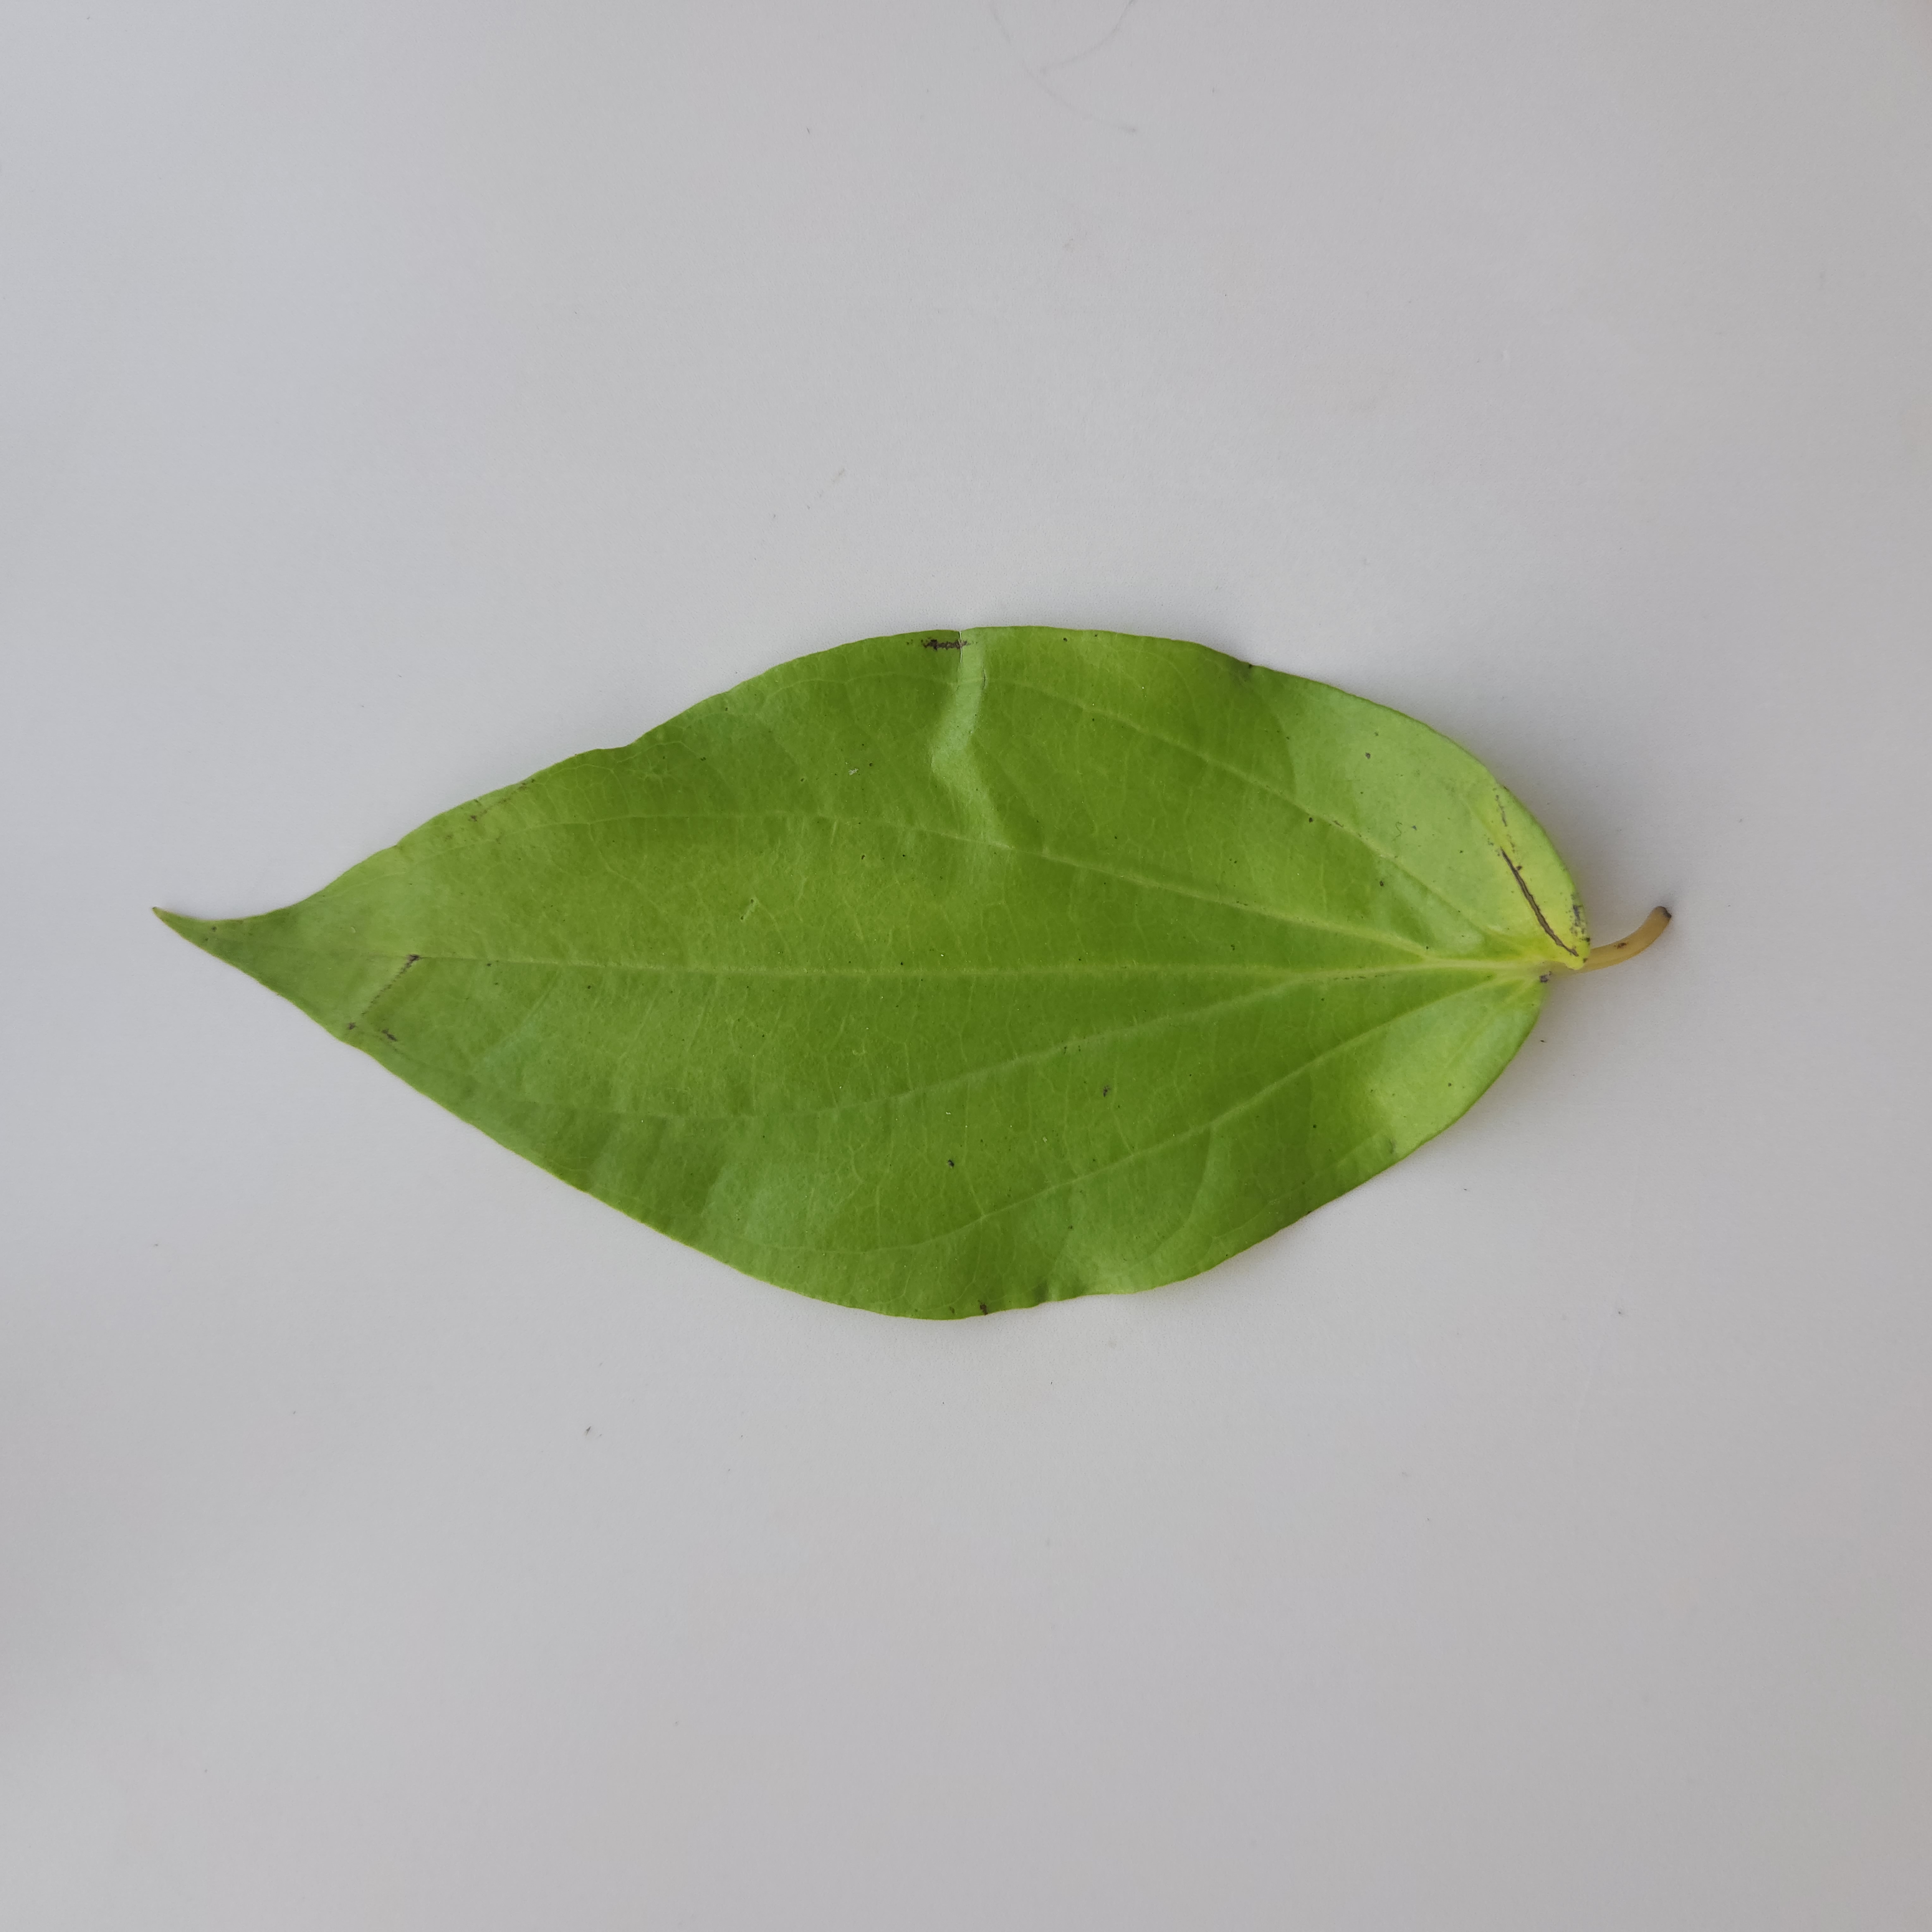
Label: Healthy